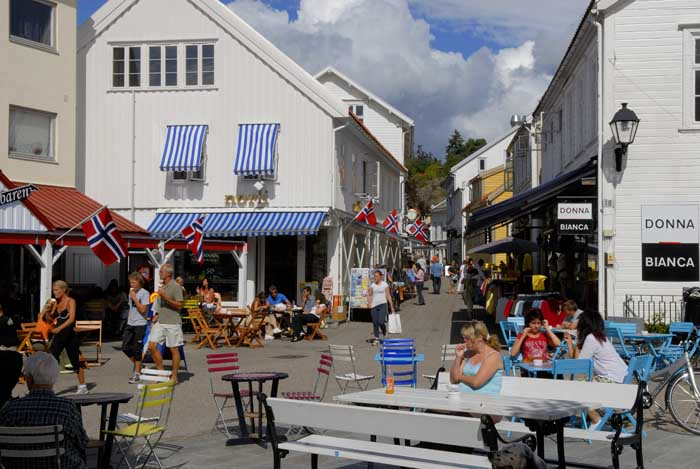
Fire: no
Smoke: no